Cash–Landrum incident

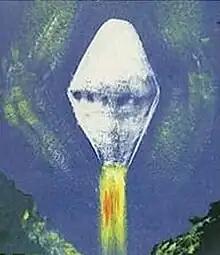
Depiction of the Cash-Landrum UFO by Kathy Schuessler on the cover of her husband John's 1998 book.

The Cash–Landrum Incident was an unidentified flying object sighting in the United States in 1980, which witnesses claimed was responsible for causing health and property damage. Uncharacteristically for such UFO reports, this resulted in civil court proceedings, though the case ended in a dismissal.